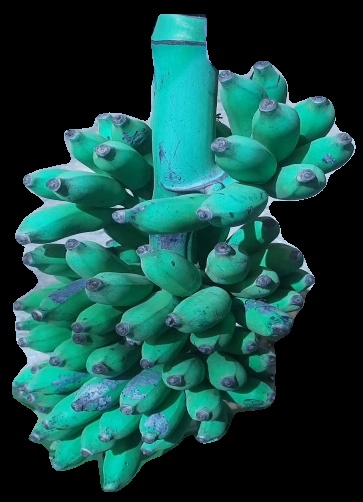
Variety: elakki-bale
Grade: grade3